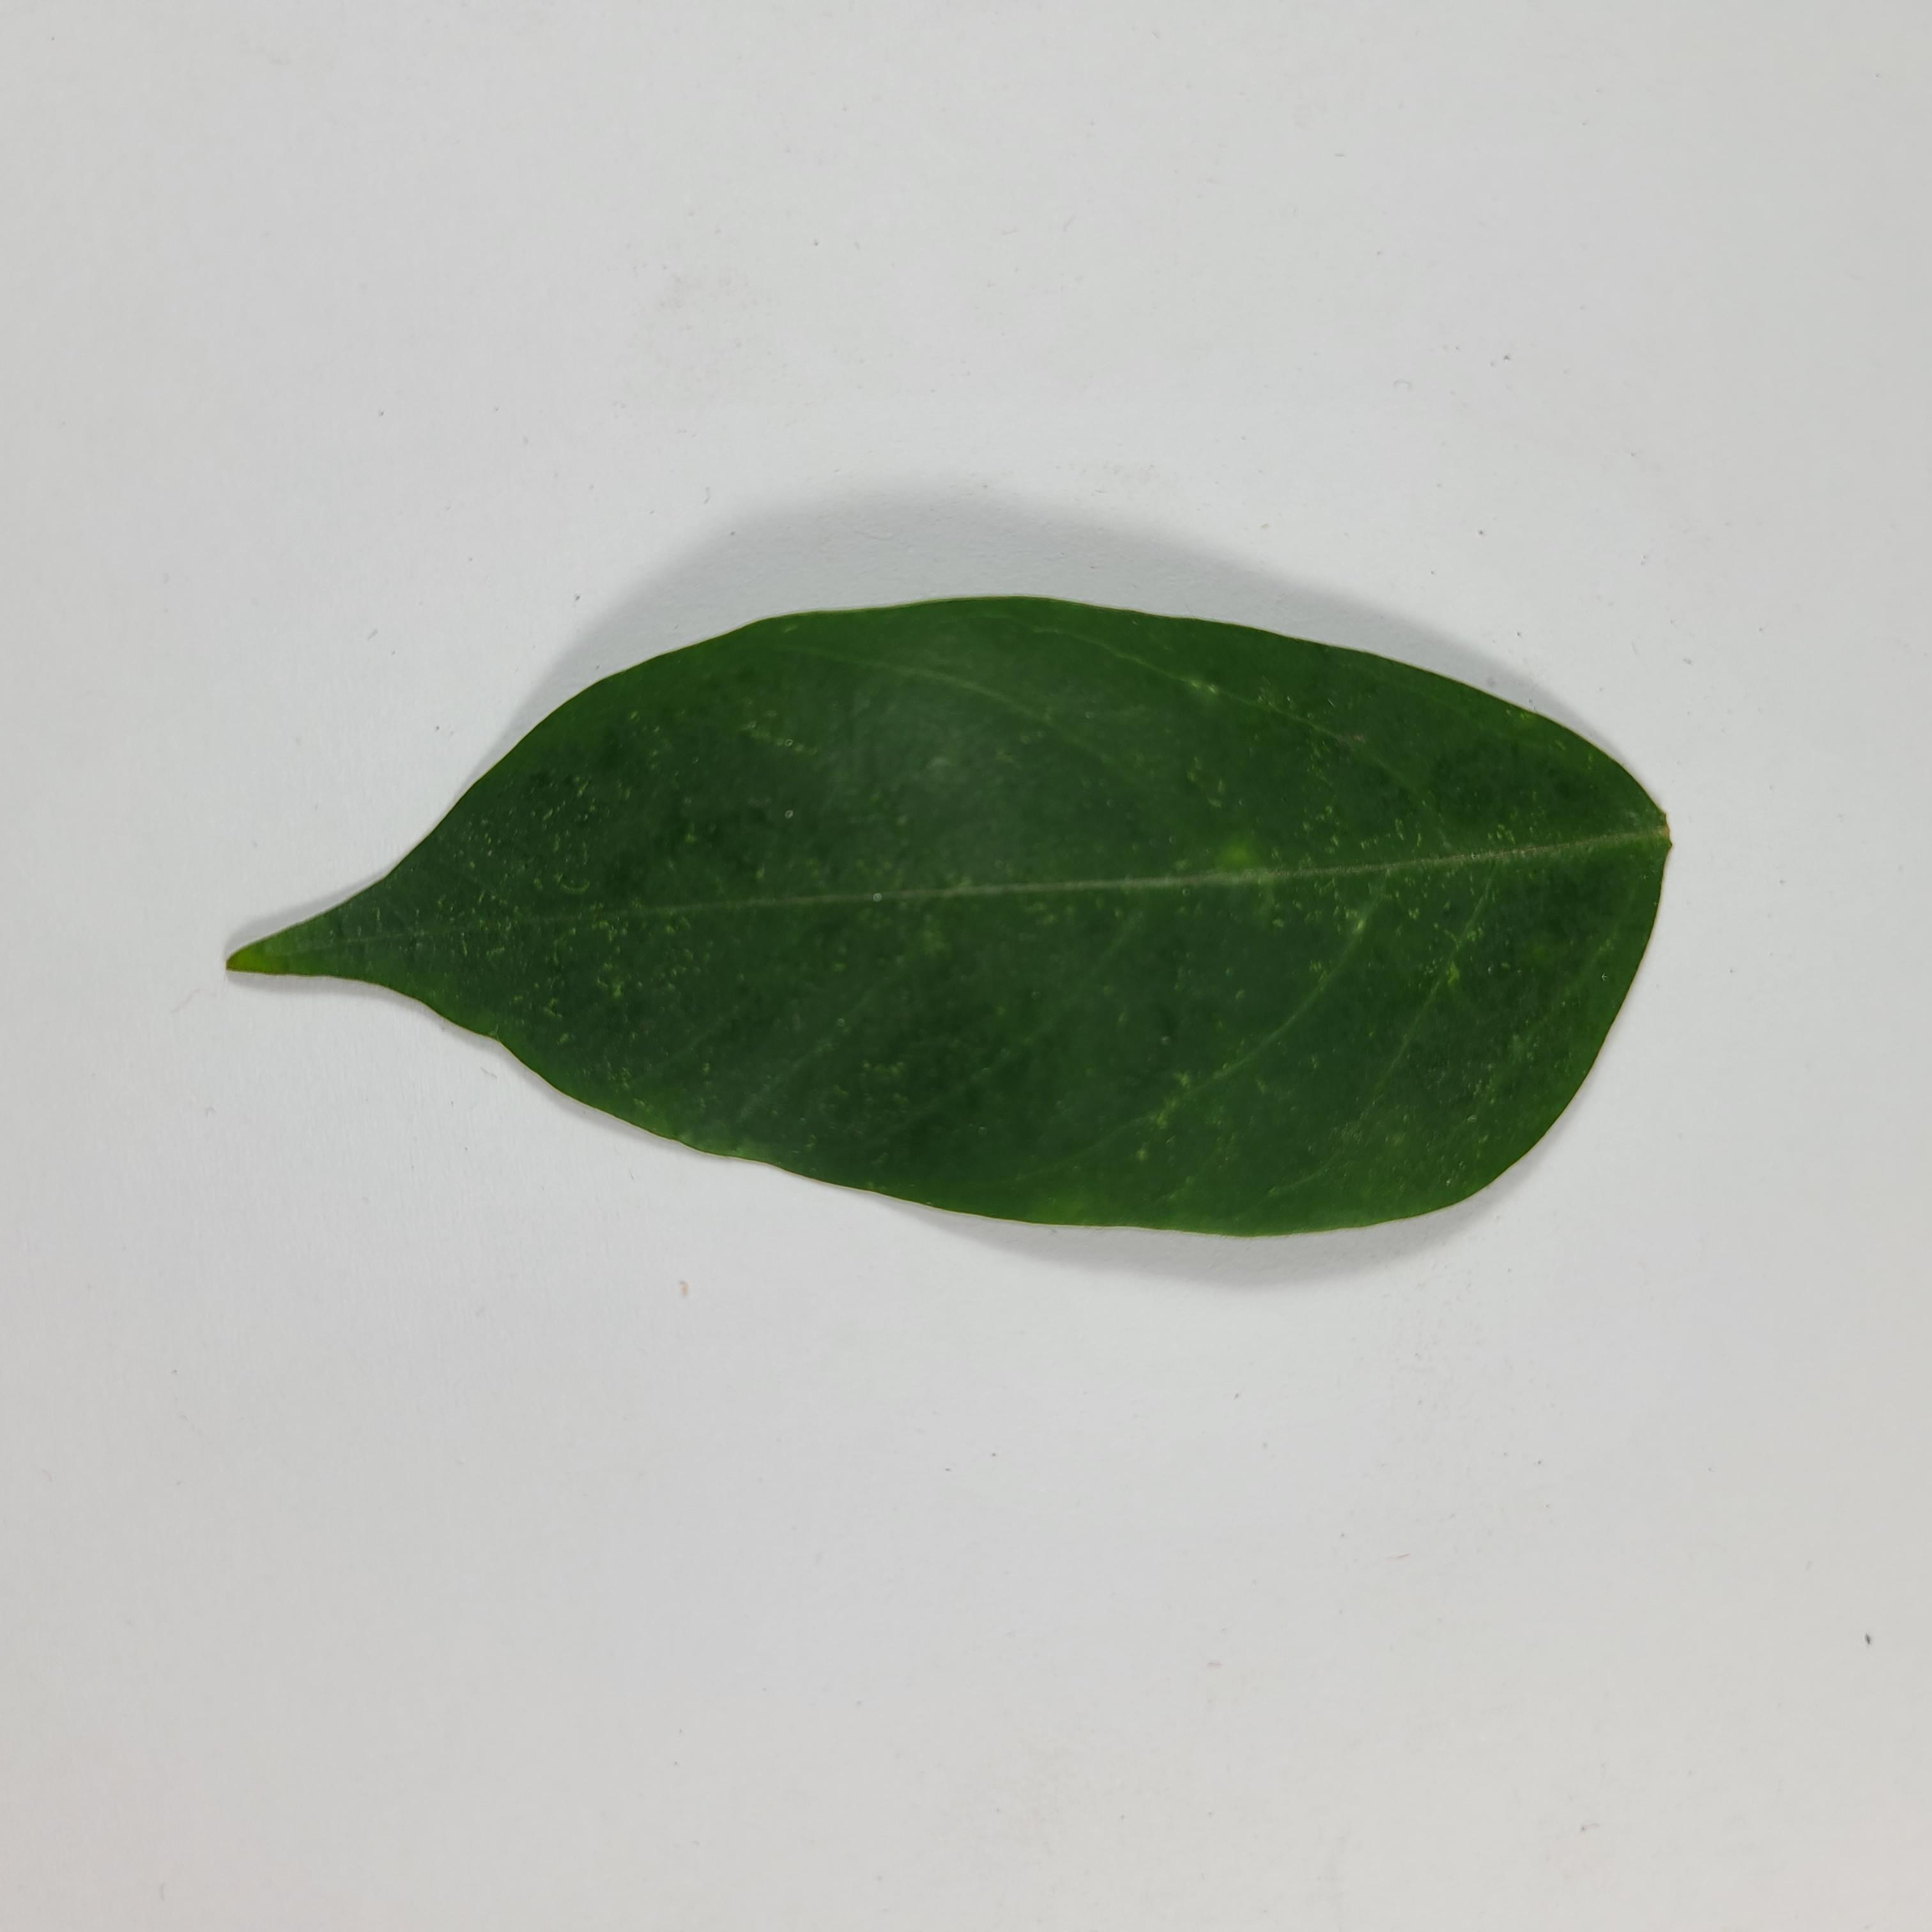
Label: Healthy Leaves